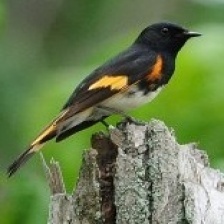
Species: AMERICAN REDSTART
Scientific name: SETOPHAGA RUTICILLA